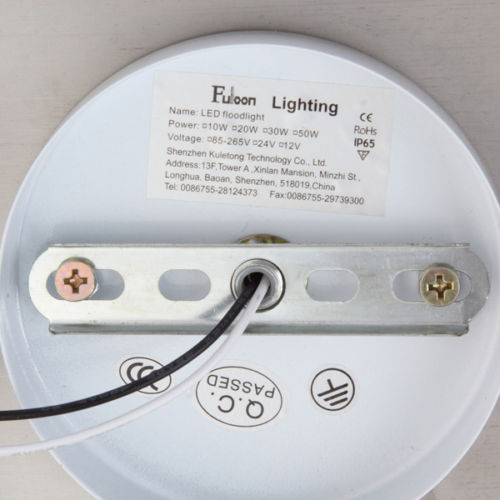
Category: lamp